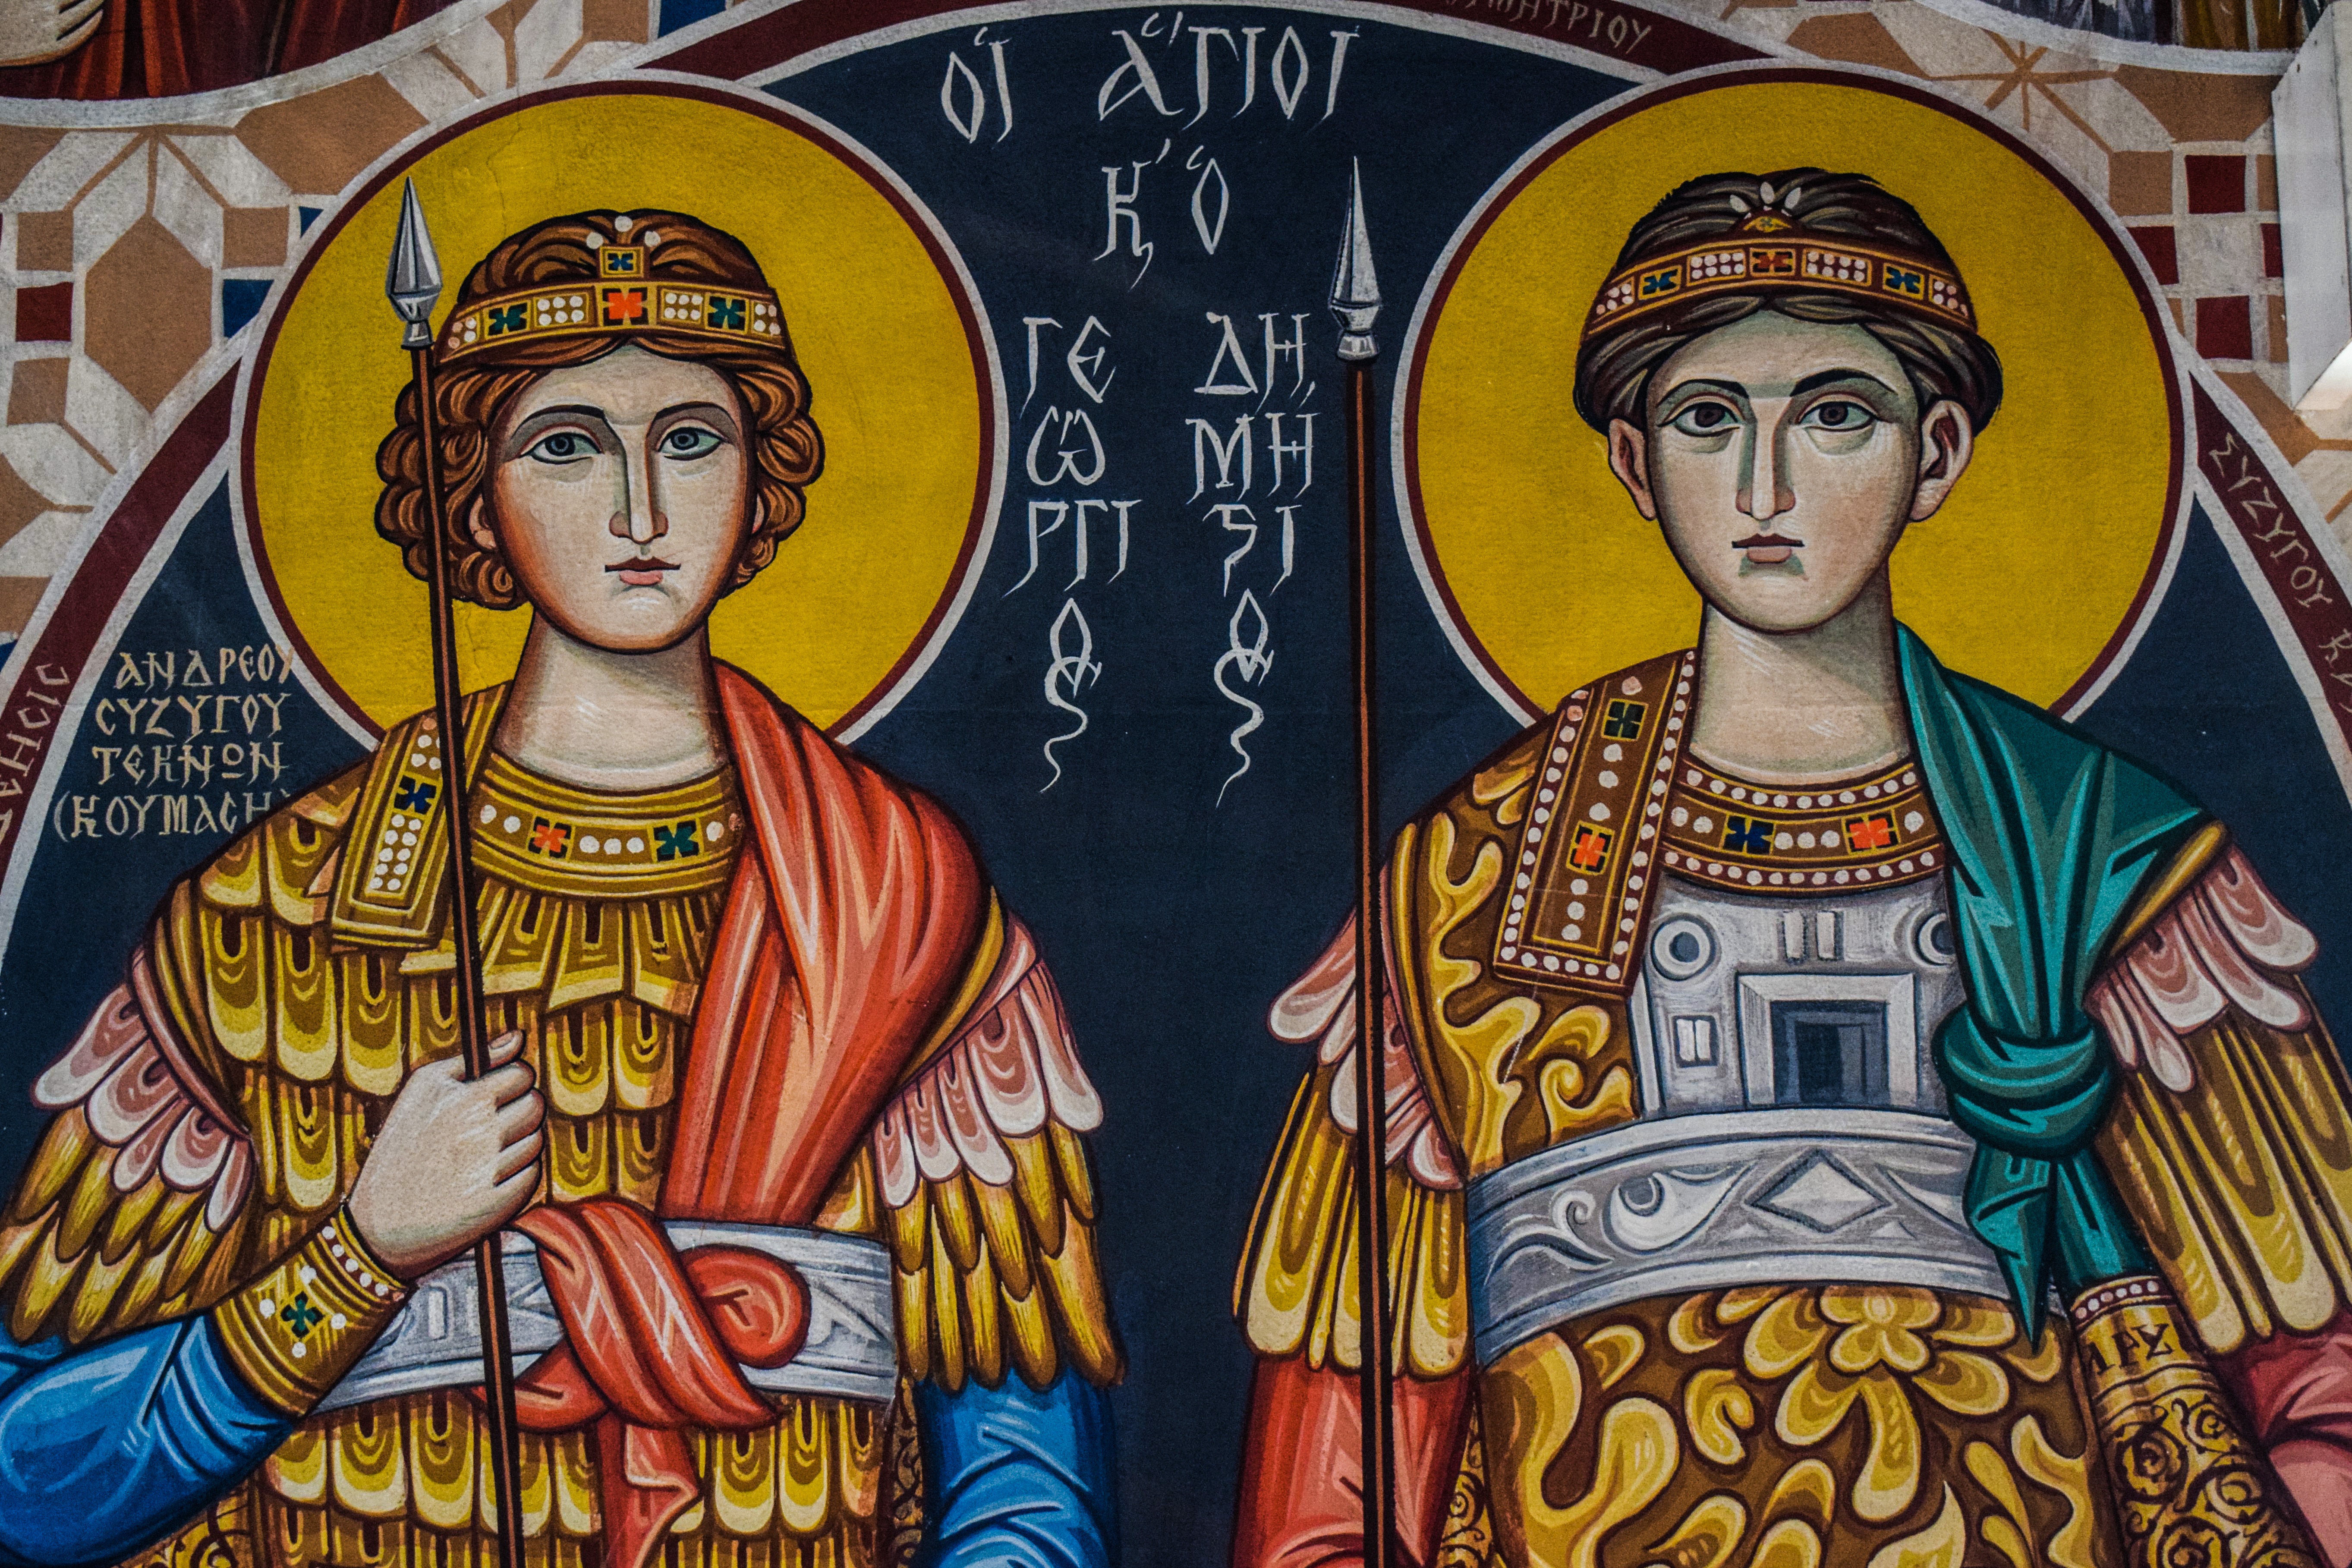
window, glass, religion, paint, church, art, iconography, mural, saint, christianity, orthodox, byzantine, modern art, ancient history, st george and st demetrius